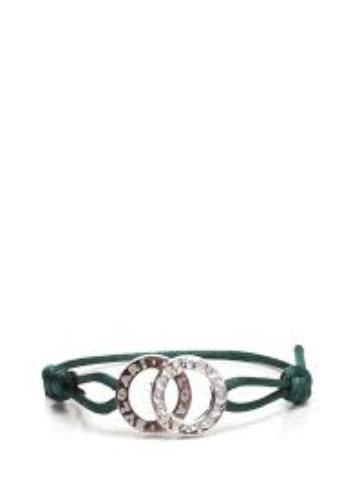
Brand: Bulgari
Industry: Clothes